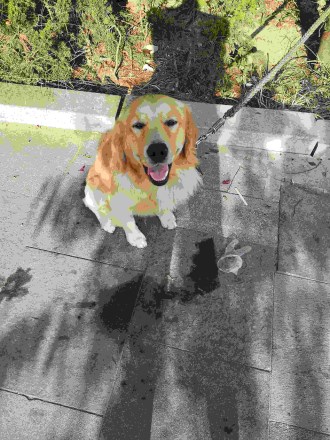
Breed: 5355-n000126-golden_retriever